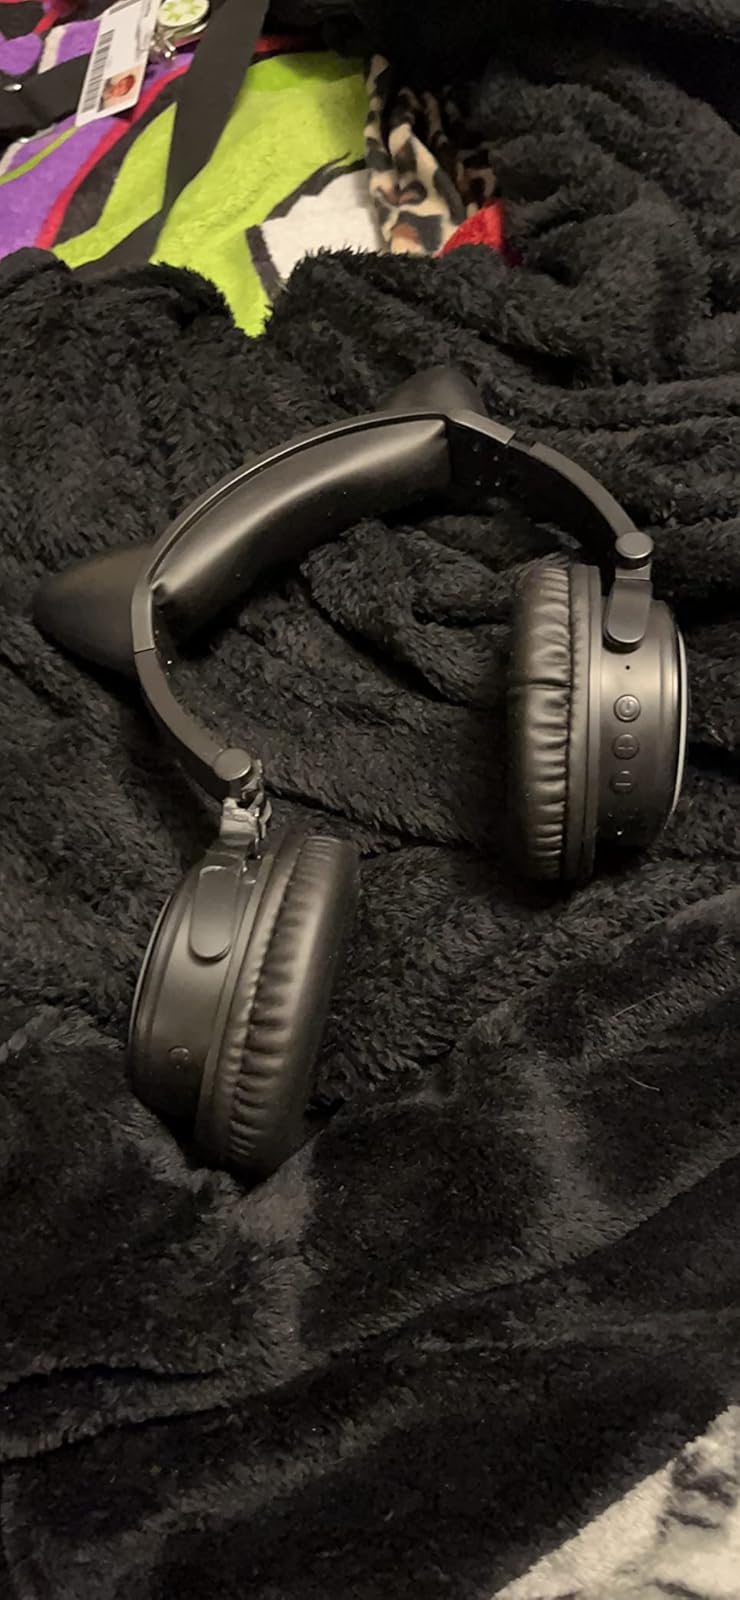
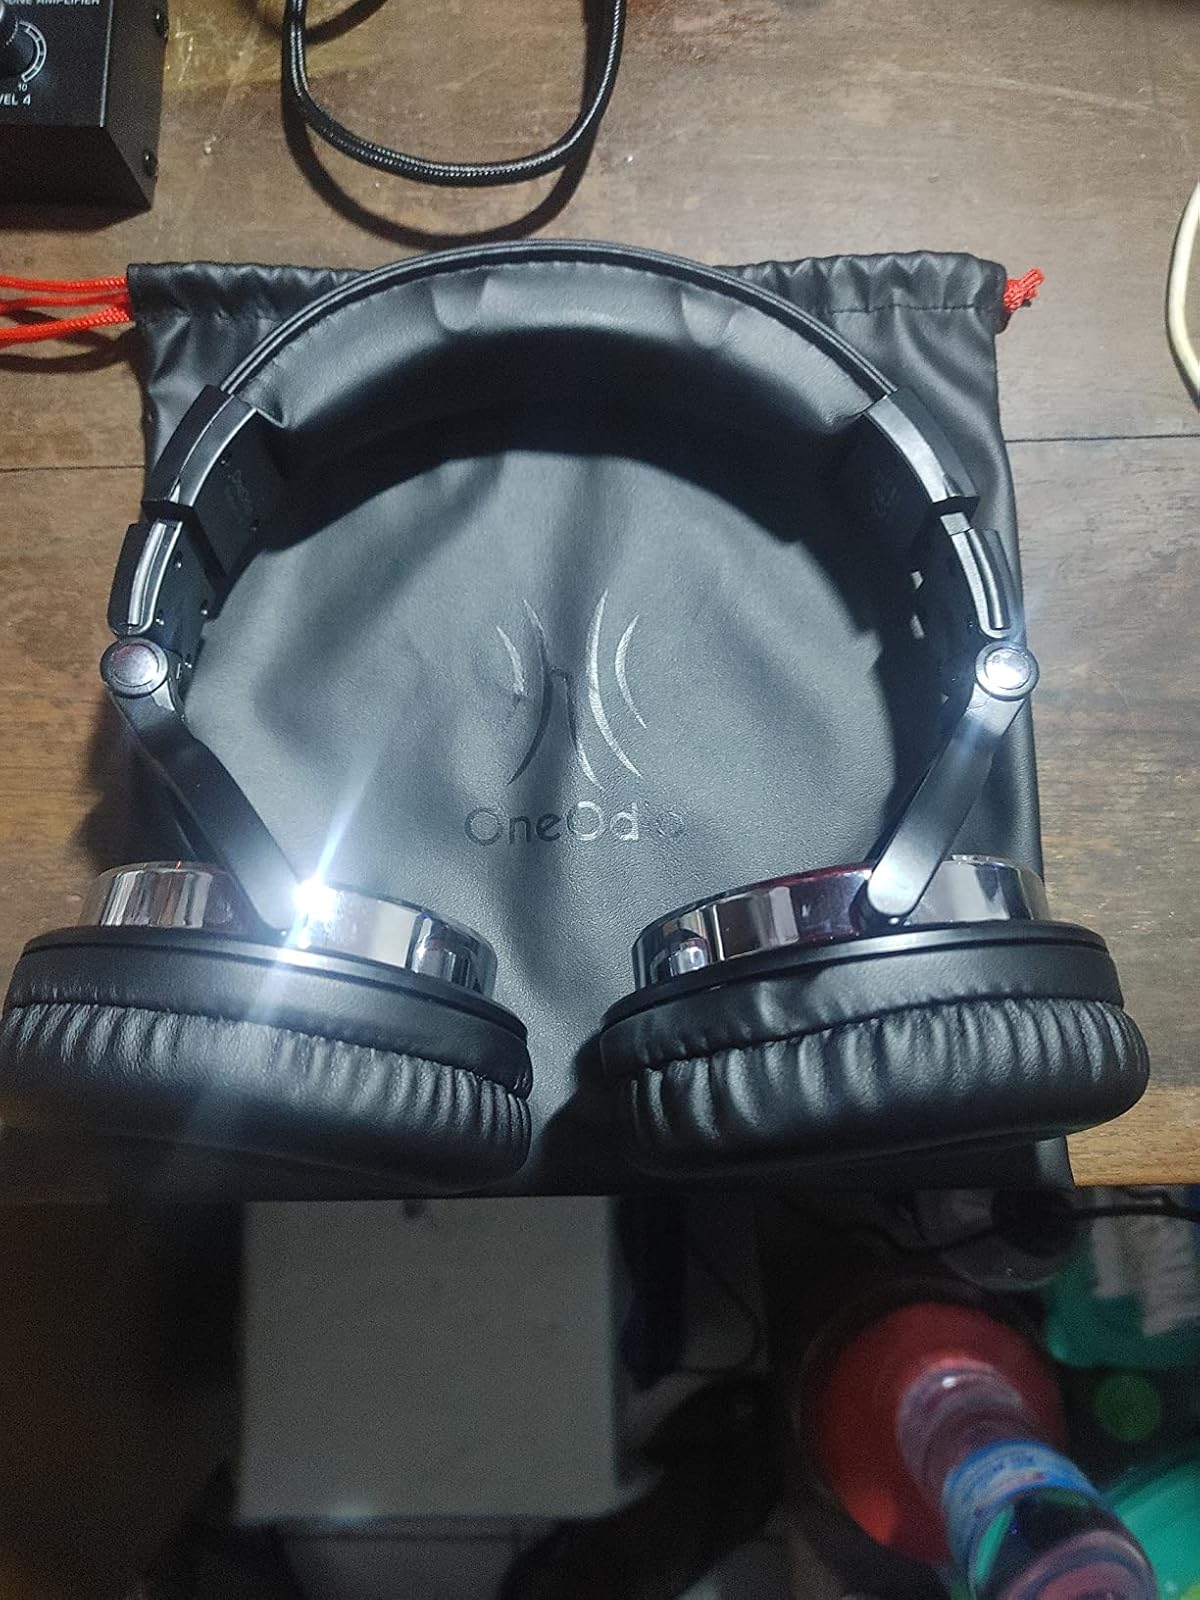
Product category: headphones
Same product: no